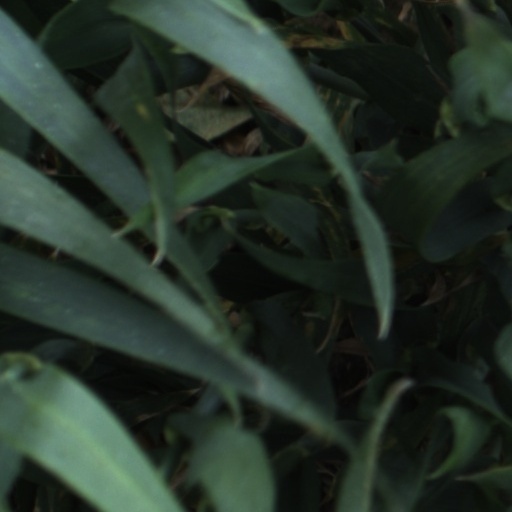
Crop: wheat